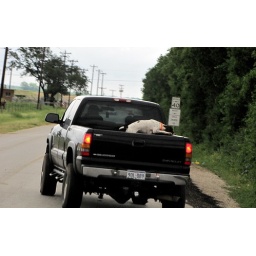
2009 - 05 - 16 - bird dog in pickup - outskirts of San Marcos